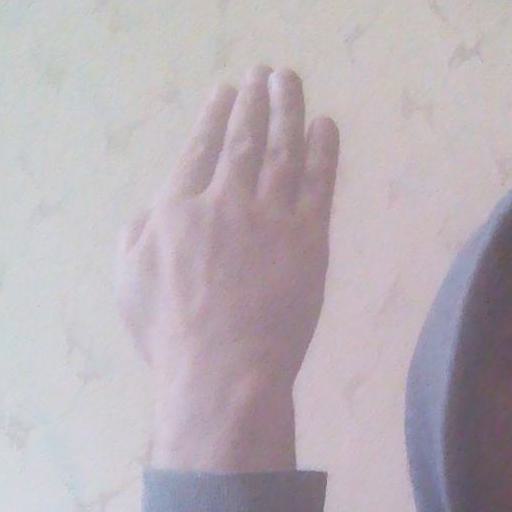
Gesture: stop_inverted